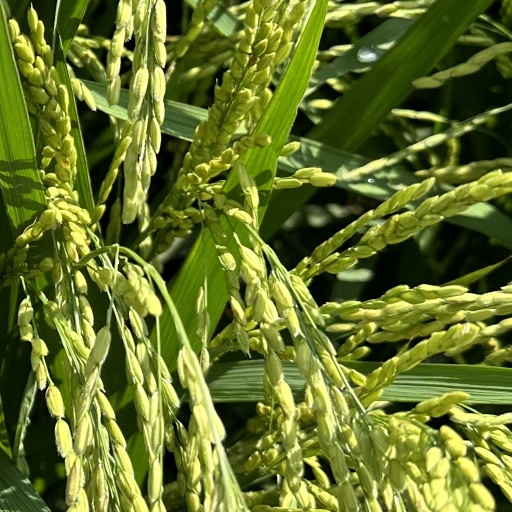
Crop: rice